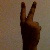
The image shows a hand gesture representing the number 2 in Indian Sign Language.